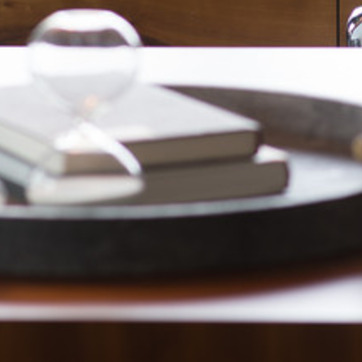
Material: paper